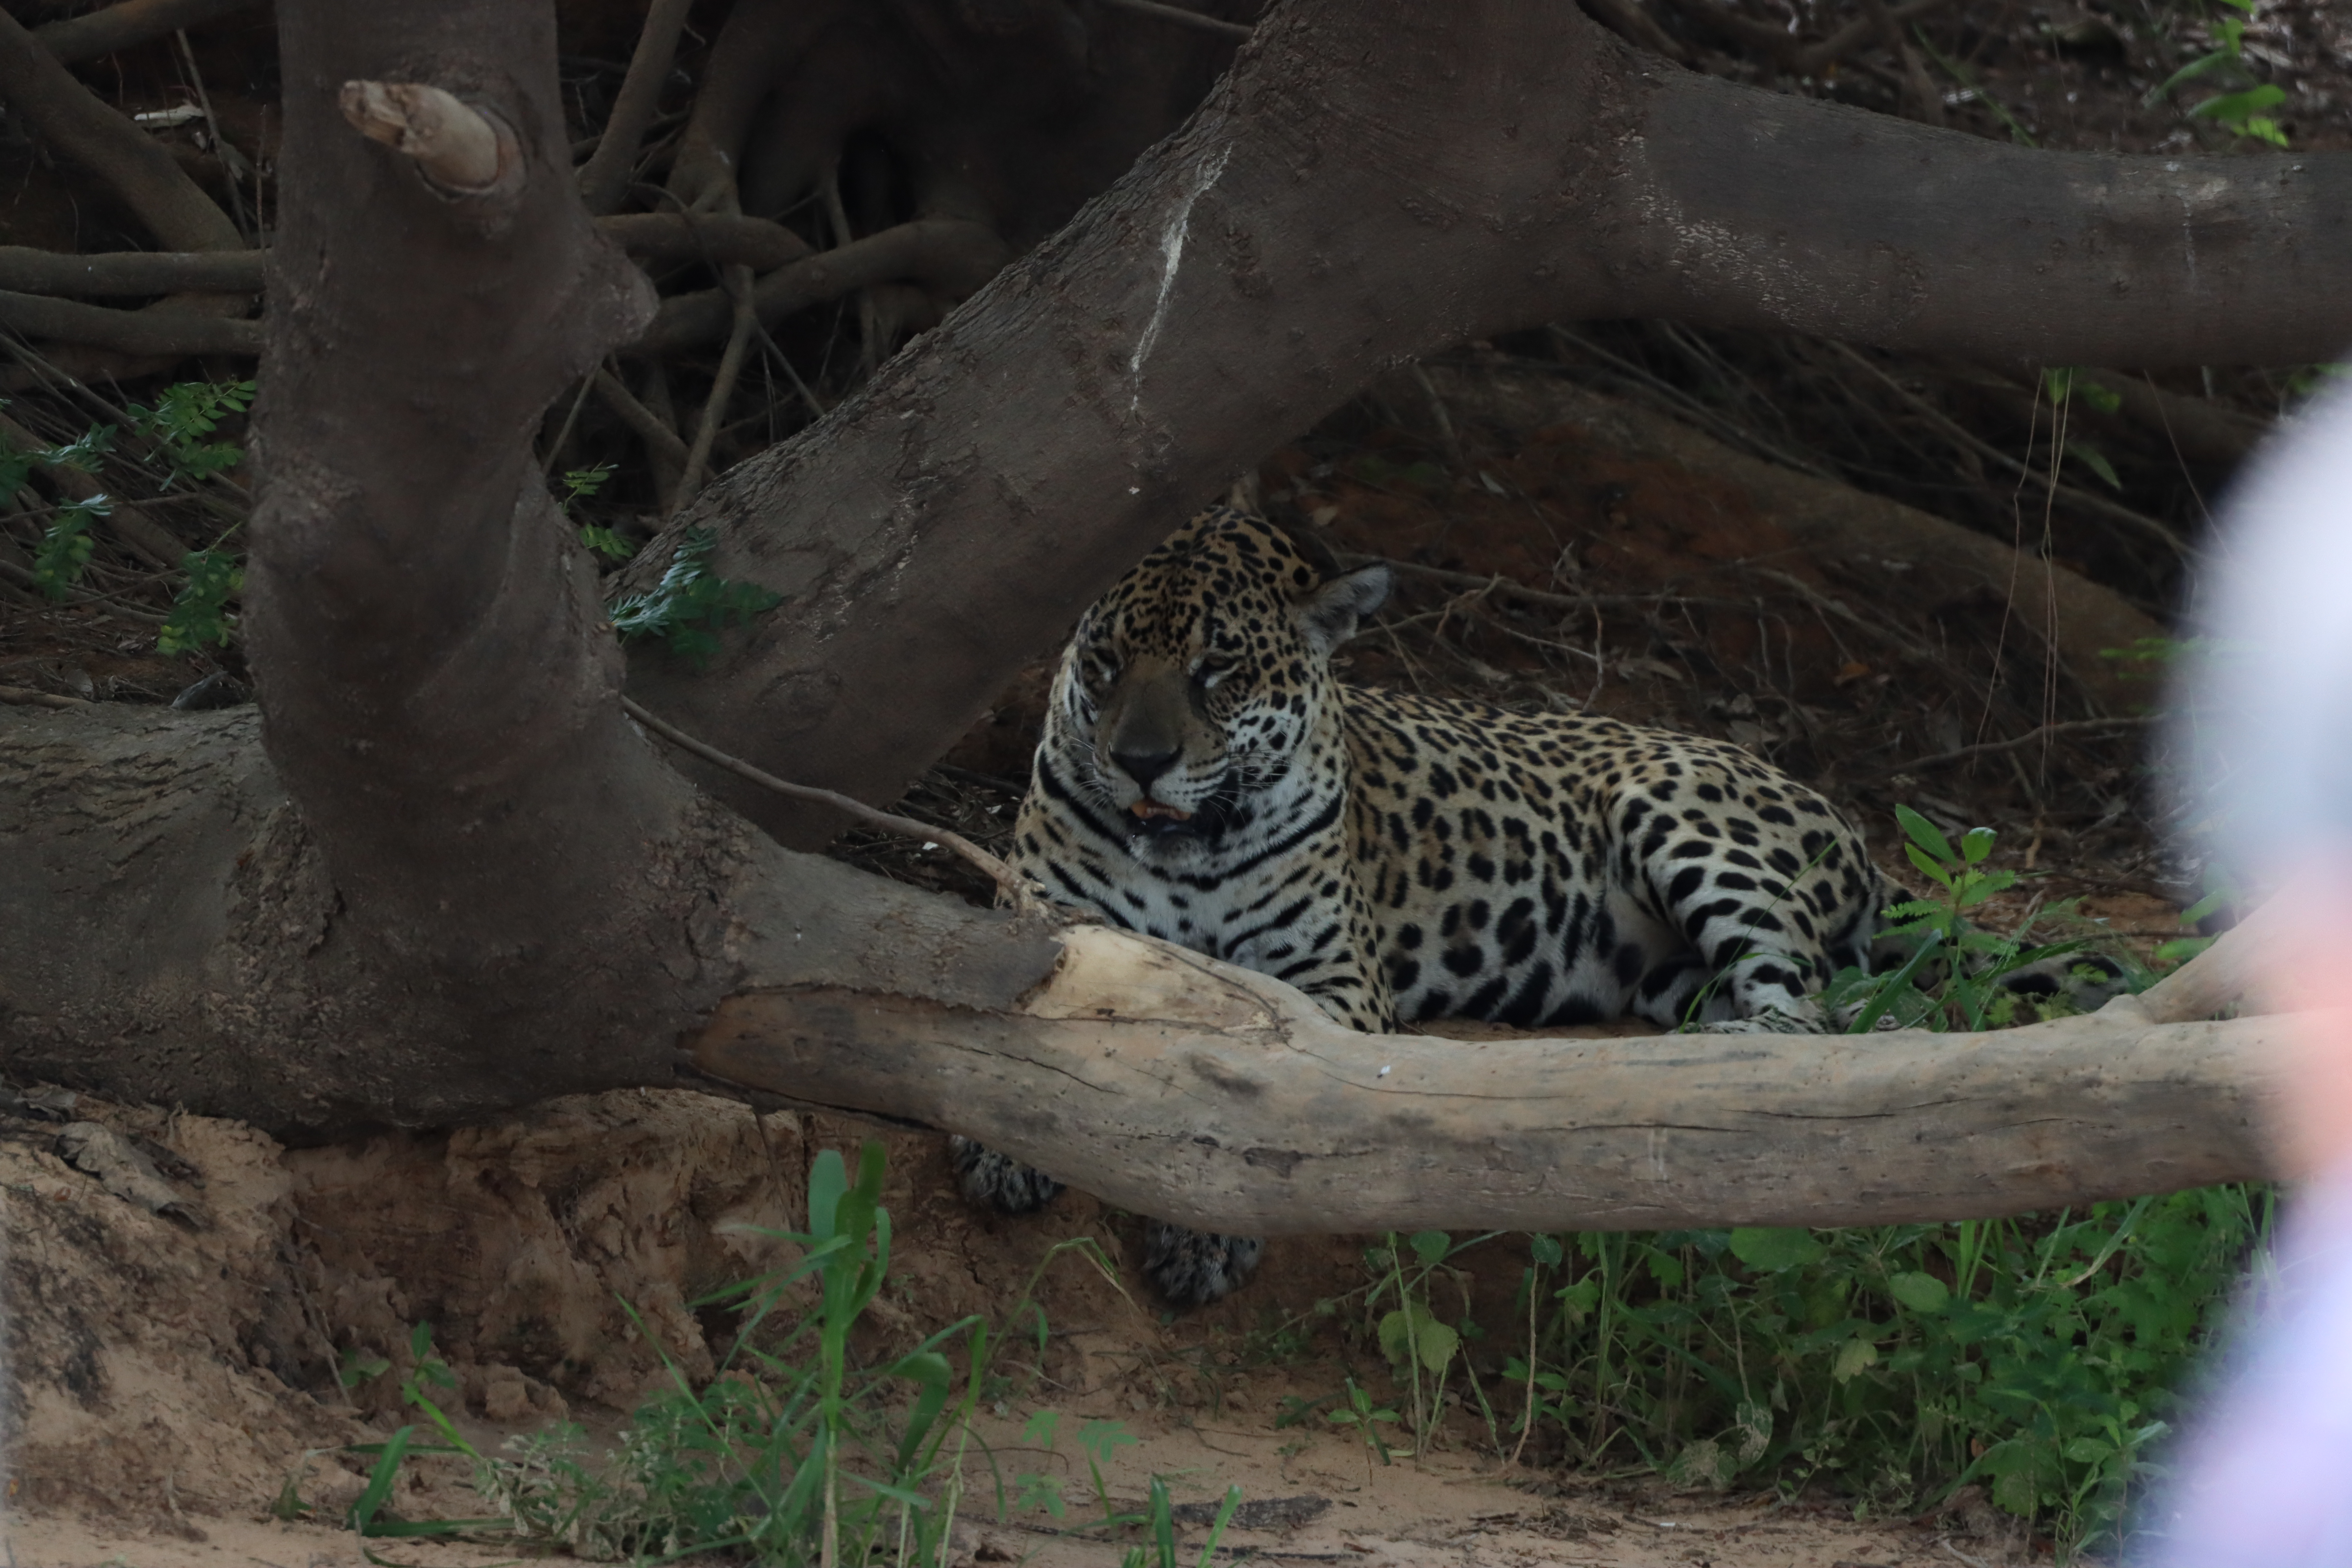
Jaguar: Jaju